Algal bloom

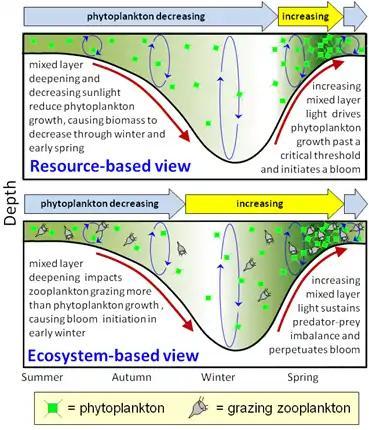

Turbulent storms churn the ocean in summer, adding nutrients to sunlit waters near the surface. This sparks a feeding frenzy each spring that gives rise to massive blooms of phytoplankton. Tiny molecules found inside these microscopic plants harvest vital energy from sunlight through photosynthesis. The natural pigments, called chlorophyll, allow phytoplankton to thrive in Earth's oceans and enable scientists to monitor blooms from space.